Riverbank Park

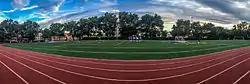
A soccer field in Riverbank Park

Riverbank Park is a park in the Ironbound section of Newark, Essex County, New Jersey, United States. The park was opened in 1910 and was added to the National Register of Historic Places on April 16, 1998. It is the smallest and one of the most heavily used parks in the Essex County Park System.